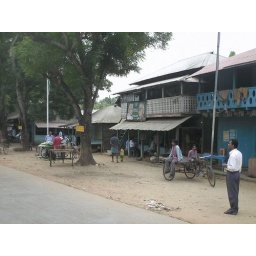
and egg toko around the corner, fish market (if there's some catch!) straight!